Modern display of the Confederate battle flag

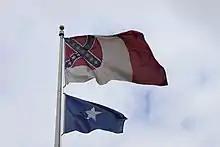
3rd Flag of the Confederacy and the Bonnie Blue Flag at Jefferson Davis Park, Washington, 2018

While some supporters of the flag's continued use claim that it is merely a symbol of Southern heritage and ancestry, or that it represents the cultural traditions that distinguish southern states from the United States at large, white supremacist organizations such as the Ku Klux Klan have continued to use the "southern cross" as a symbol. Such groups often display Confederate flags alongside others like the Nazi-era "Reichskriegsflagge" or the Blood Drop Cross, contributing to public perception of the Confederate flag as a hate symbol.